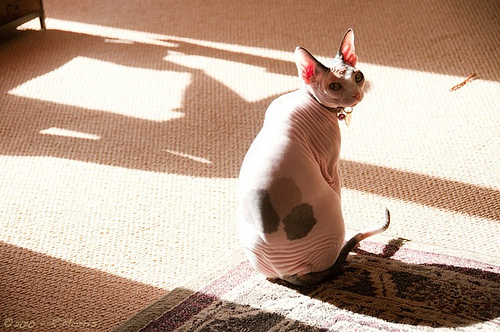
Animal: cat
Breed: Sphynx